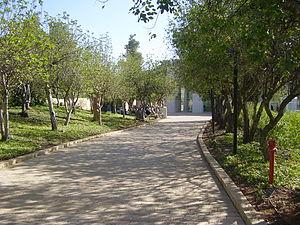
Max-Albert Van den Berg, appelé également Albert Van den Berg, né à Liège le 10 mai 1890, est un docteur en droit, licencié en notariat et avocat à la cour d'appel de Liège, et résistant durant la Seconde Guerre mondiale. Arrêté par la Gestapo en 1943, il mourut en captivité, en avril 1945 au camp de concentration de Neuengamme près d'Hambourg.
Robert Maistriau, né à Ixelles, le 13 mars 1921 et décédé à Woluwé-Saint-Lambert, le 26 septembre 2008 est un héros de la résistance belge durant la Seconde Guerre mondiale. Il participa à l'attaque du XXᵉ convoi en 1943 et faisait partie de l'État-major du Groupe G. En 1994, il a été reconnu Juste parmi les nations par l'Institut Yad Vashem.
Madeleine Sorel, née en 1904 et décédée, à Braine-le-Comte, le 8 novembre 1998 est une résistante et une professionnelle de la petite enfance qui sauva, à elle seule, soixante enfants juifs et plusieurs adultes. En 1994, elle fut déclarée Juste parmi les nations par l'institut Yad Vashem.
Yvonne Feyerick Nevejean, née à Gentbrugge, le 15 novembre 1900 et décédée le 10 août 1987 à Bruxelles. Elle était la directrice de l'Œuvre nationale de l'enfance en Belgique durant la Seconde Guerre mondiale. Par son action et en collaboration avec le Comité de défense des Juifs des époux Jospa, elle contribua à sauver plus de 4000 enfants juifs en leur procurant de fausses identités et en les soustrayant à l'autorité allemande d'occupation du pays. Yvonne Nèvejean fut déclarée Juste parmi les nations par l'Institut Yad Vashem.
Léon Platteau, né le 28 juin 1905 à Quaremont et mort le 6 juin 1974, est un fonctionnaire et résistant belge, qui fut le directeur du département des cultes du ministère de la Justice lors de la Seconde Guerre mondiale. Il n'hésita pas à s'engager, sur base de ses valeurs chrétiennes, dans la résistance via ses contacts avec Yvonne Nèvejean, alors directrice de l'Œuvre nationale de l'enfance et à travers elle, via le Comité de défense des Juifs.
Henri Reynders né le 24 octobre 1903 et décédé le 26 octobre 1981 est un moine bénédictin qui sauva 390 enfants juifs de la Shoah durant la Seconde Guerre mondiale. En 1964, il sera reconnu Juste parmi les Nations par l'Institut Yad Vashem.